A Syllabic Dictionary of the Chinese Language

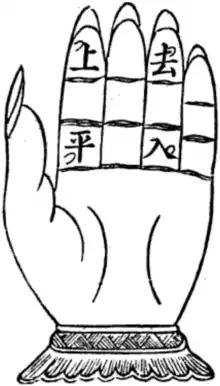
Traditional representation of the four tones on the hand

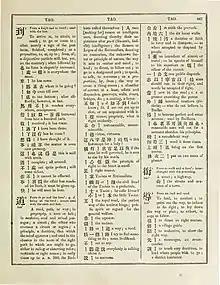
Sample page from Williams' "Syllabic Dictionary" (1896: 867)

The 1150-page "Syllabic Dictionary" is preceded by the front matter with a 6-page preface and an 84-page introduction. The latter introduces the "Wufang yuanyin", orthography, aspiration, tones, Middle Chinese ("Old Sounds") pronunciations, the range of regional Chinese varieties, a table with 8 regional pronunciations of an extract from the (1724) "Sacred Edict of the Kangxi Emperor", a table of the 214 Kangxi radicals, and a table of 1040 character phonetics ("primitives"), for example, ["zhōng"] "middle", ["shǎo"] "few", and ["zhù"] "vestibule".